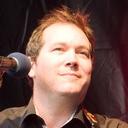
Age: 40